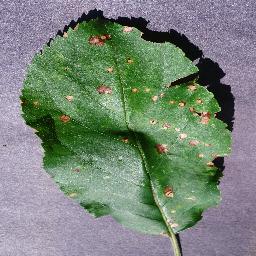
Label: Apple___Black_rot